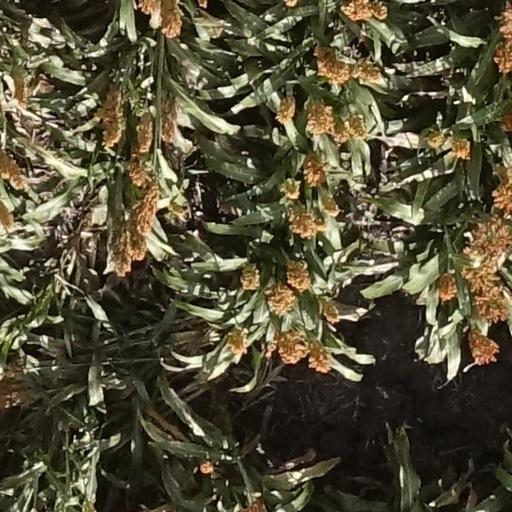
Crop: sorghum